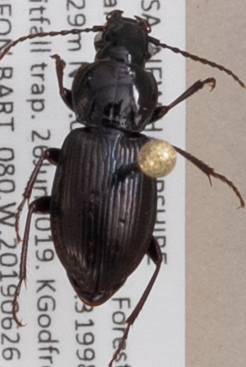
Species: Pterostichus pensylvanicus
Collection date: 2019-06-26
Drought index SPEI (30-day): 0.362
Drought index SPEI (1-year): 1.22
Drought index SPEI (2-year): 0.998